USS Republic

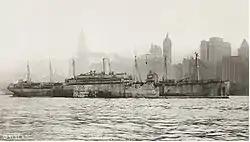
USS "President Grant" off Manhattan in March 1919

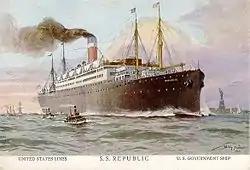
United States Line's "Republic"

"President Grant" was transferred to the Army 6 October 1919. During the period January to November 1920, she served as the United States Army Transport "Republic" and made two voyages repatriating Czechoslovak troops from Vladivostok to Trieste. After a trip to France, she was delivered to the United States Shipping Board (USSB) by the Army in March 1921. Until 1924, she lay at Norfolk, Virginia and then was placed on North Atlantic passenger service with United States Lines.